Lampaul-Guimiliau Parish close

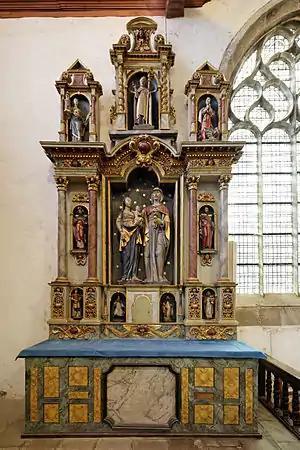
The Saint Anne altarpiece

This was designed by G. Carquain in the 17th century and shows Saint Anne with the Virgin Mary in the centre. On the right of this is a depiction of Saint Joseph, and on the left Saint Joachim. Top left is Saint Barbara, top centre a bishop and top right Saint Marguerite. Along the bottom of the altarpiece, and from left to right, we have a depiction of the "rich", then Saint Yves followed by Saint Hervé and Saint Cadou.